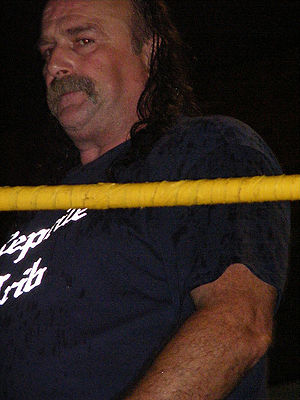
Jake Roberts
Jake Roberts
"Aurelian Smith, Jr., bedre kendt under ringnavnet Jake ""The Snake"" Roberts, er en tidligere amerikansk wrestler, der er mest kendt for sin tid i World Wrestling Federation. Han er søn af den tidligere wrestler Aurelian ""Grizzly"" Smith. Roberts havde to succesrige perioder hos World Wrestling Federation – den ene fra 1986 til 1992 og den anden fra 1996 til 1997. Derudover wrestlede han også i World Championship Wrestling og den mexicanske wrestlingorganisation Asistencia Asesoría y Administración.